Ryzom

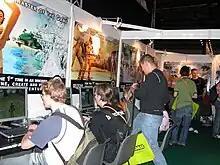
Ryzom at the Games Convention in Leipzig 2006

From the start, the client software, referred to as NeL, for the Nevrax Library, was released as free software under the GPL. As of May 6, 2010, the entire software base, including client, server, and associated tools, was made available under the AGPL-3.0-or-later license, and current development uses a community-based open source model. A 13GB archive containing all textures and effects, 3D models, animations, characters and clothing (but not music or sounds) was released under a CC-BY-SA-3.0 license. The commercial ongoing game-world data (story plots, quests, maps, lore, etc.) is not available for download, so as not to disrupt the fan-base. Also, in order to combat cheating, connecting to official servers with unofficial client builds is prohibited.